Centennial Range

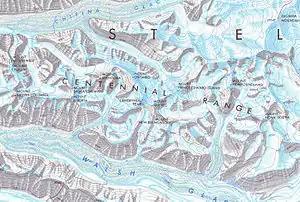
Topographic map of the Centennial Range

The Saint Elias Mountains are the highest in Canada, and second in North America only to the adjacent Alaska Range. They are located at the intersection of the Alaska, Yukon Territory, and British Columbia borders. The Centennial Range is north of Mount Logan and to the west of Mount Lucania. The peaks are lower than the surrounding mountains; no Centennial peak is over , while nearby peaks like Mount Steele and Lucania measure over . The range lies within Kluane National Park and Reserve.